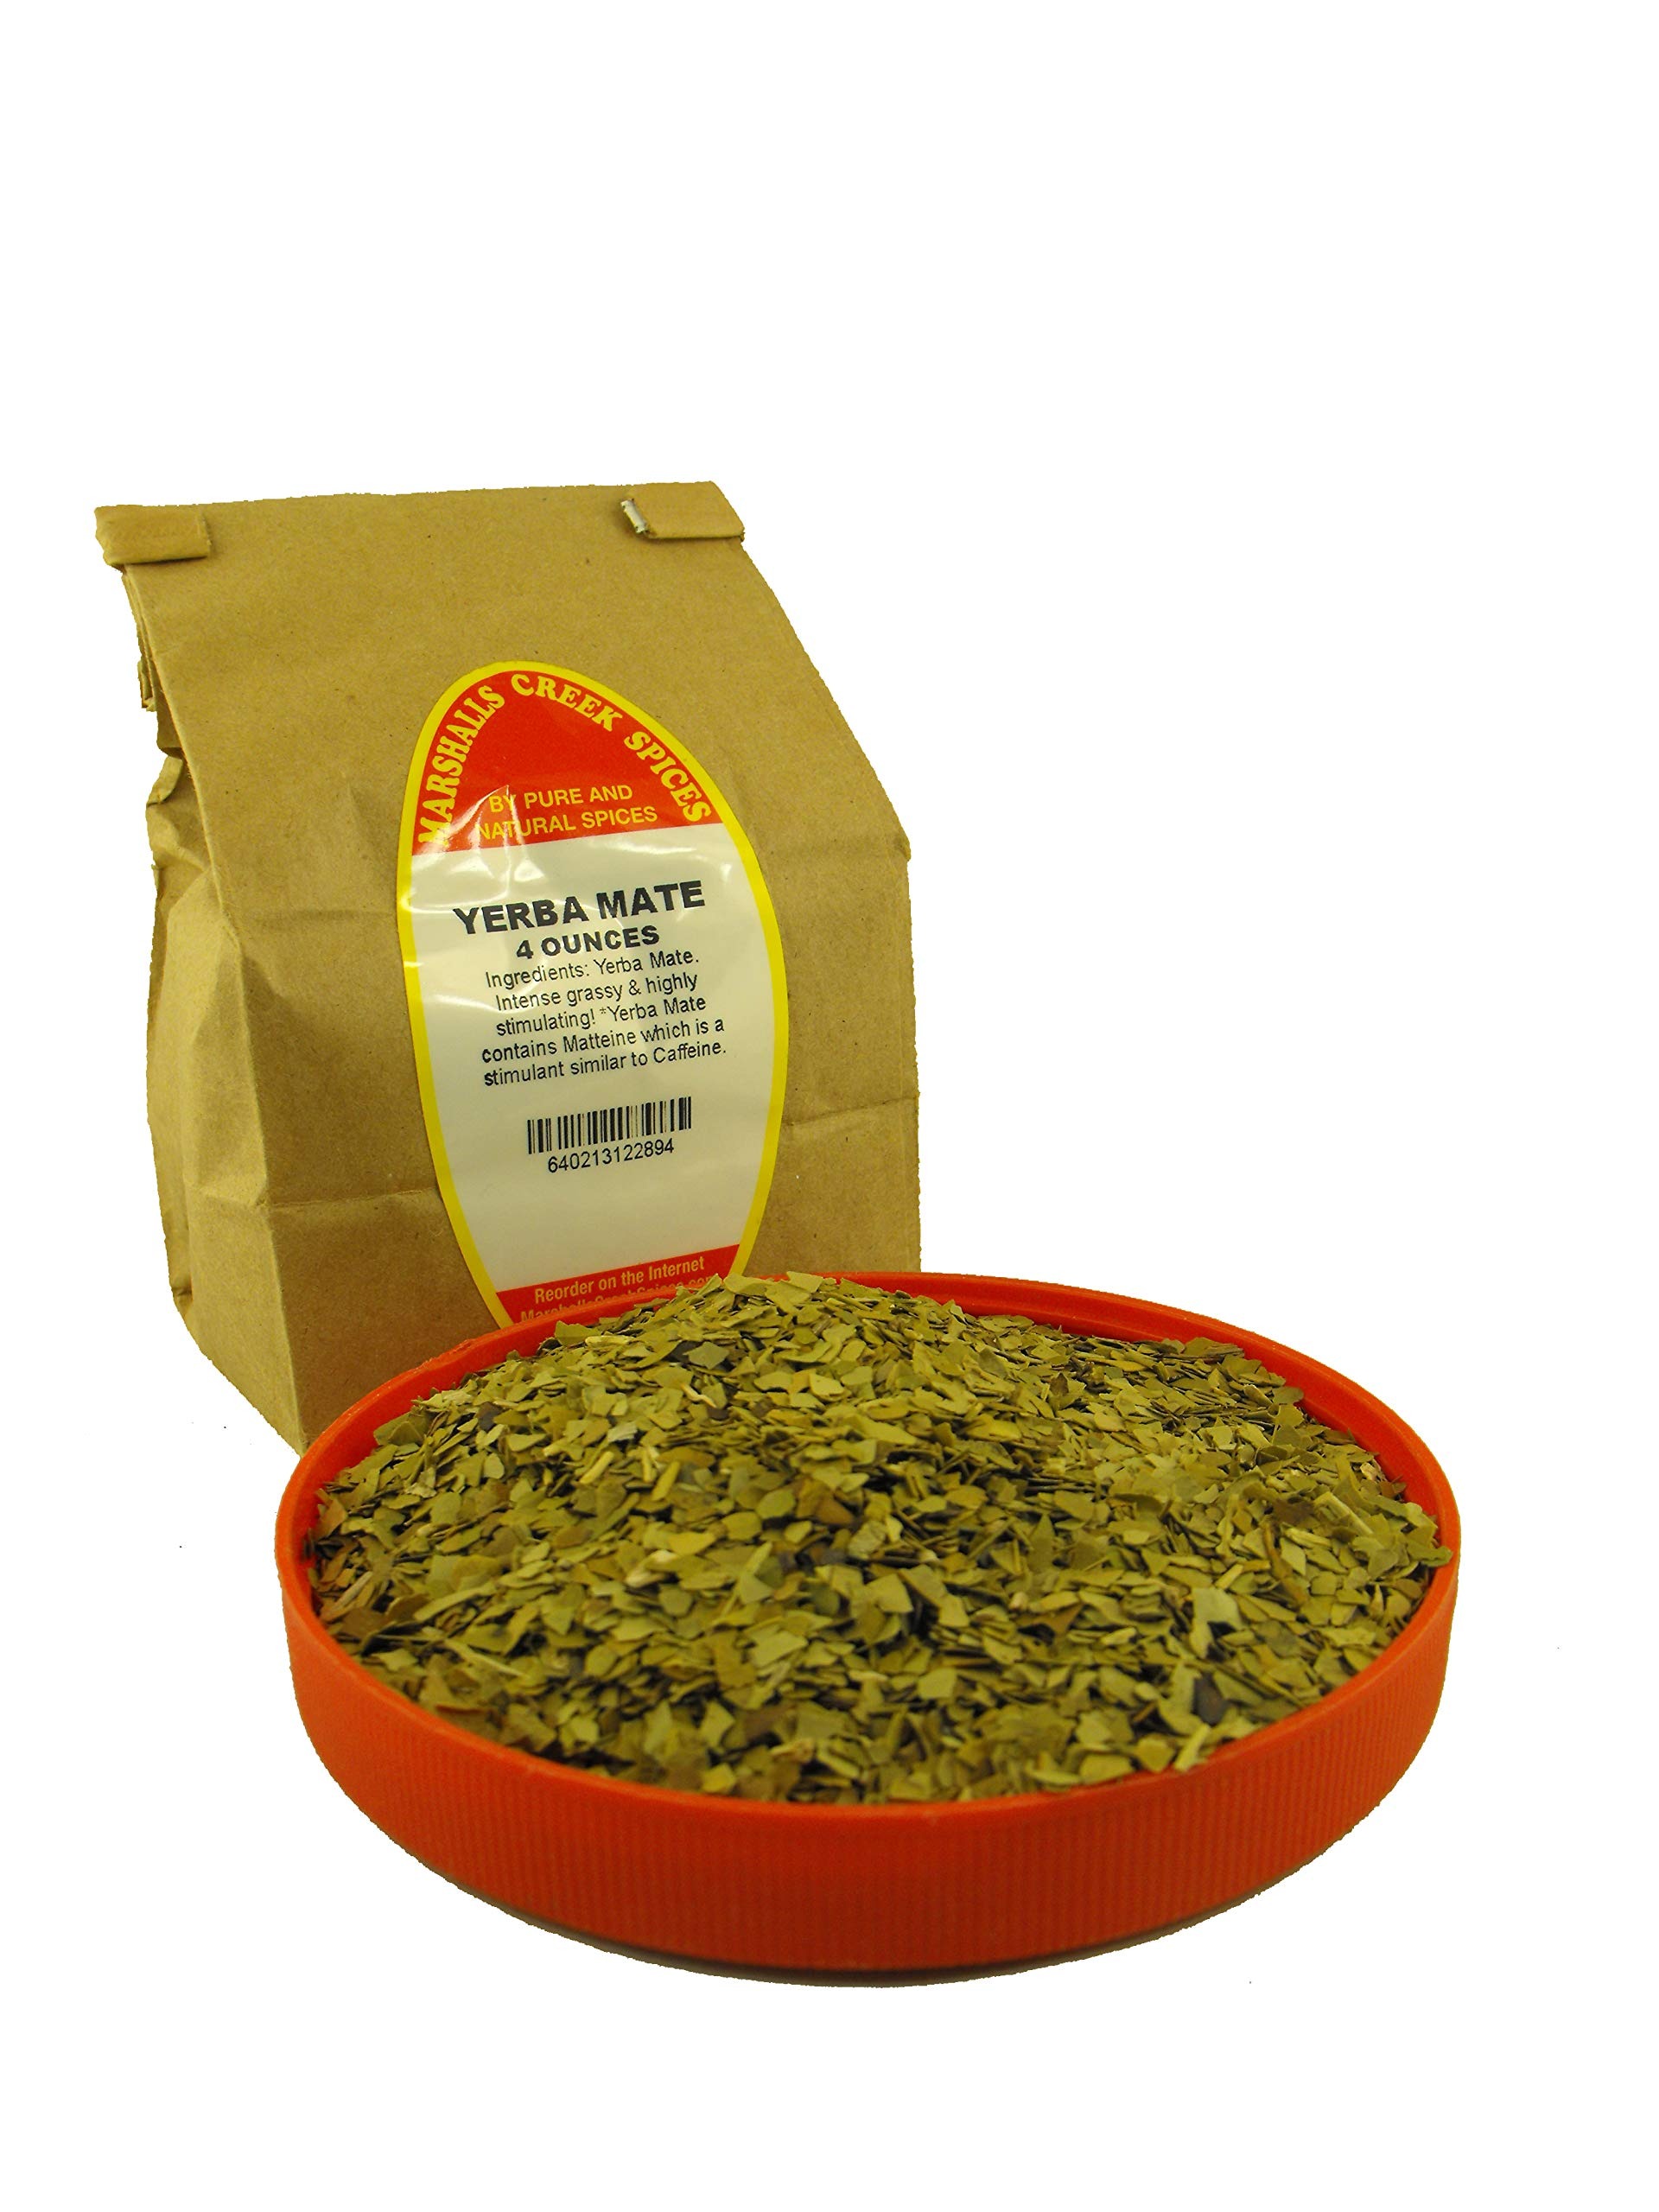
Item Name: Marshalls Creek Spices (st19) LOOSE LEAF TEA Yerba Mate 4 oz
Bullet Point 1: Marshalls Creek Spices buys in small quantities and packs weekly providing the freshest Teas possible.
Bullet Point 2: All Natural Loose Leaf Teas
Bullet Point 3: Packed In Kraft bags
Product Description: Intense grassy & highly stimulating! *Yerba Mate contains Matteine which is a stimulant similar to Caffeine. Ingredients: Yerba Mate 4 Ounce Bag
Value: 4.0
Unit: Ounce

Price: 15.99